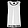
Label: Shirt